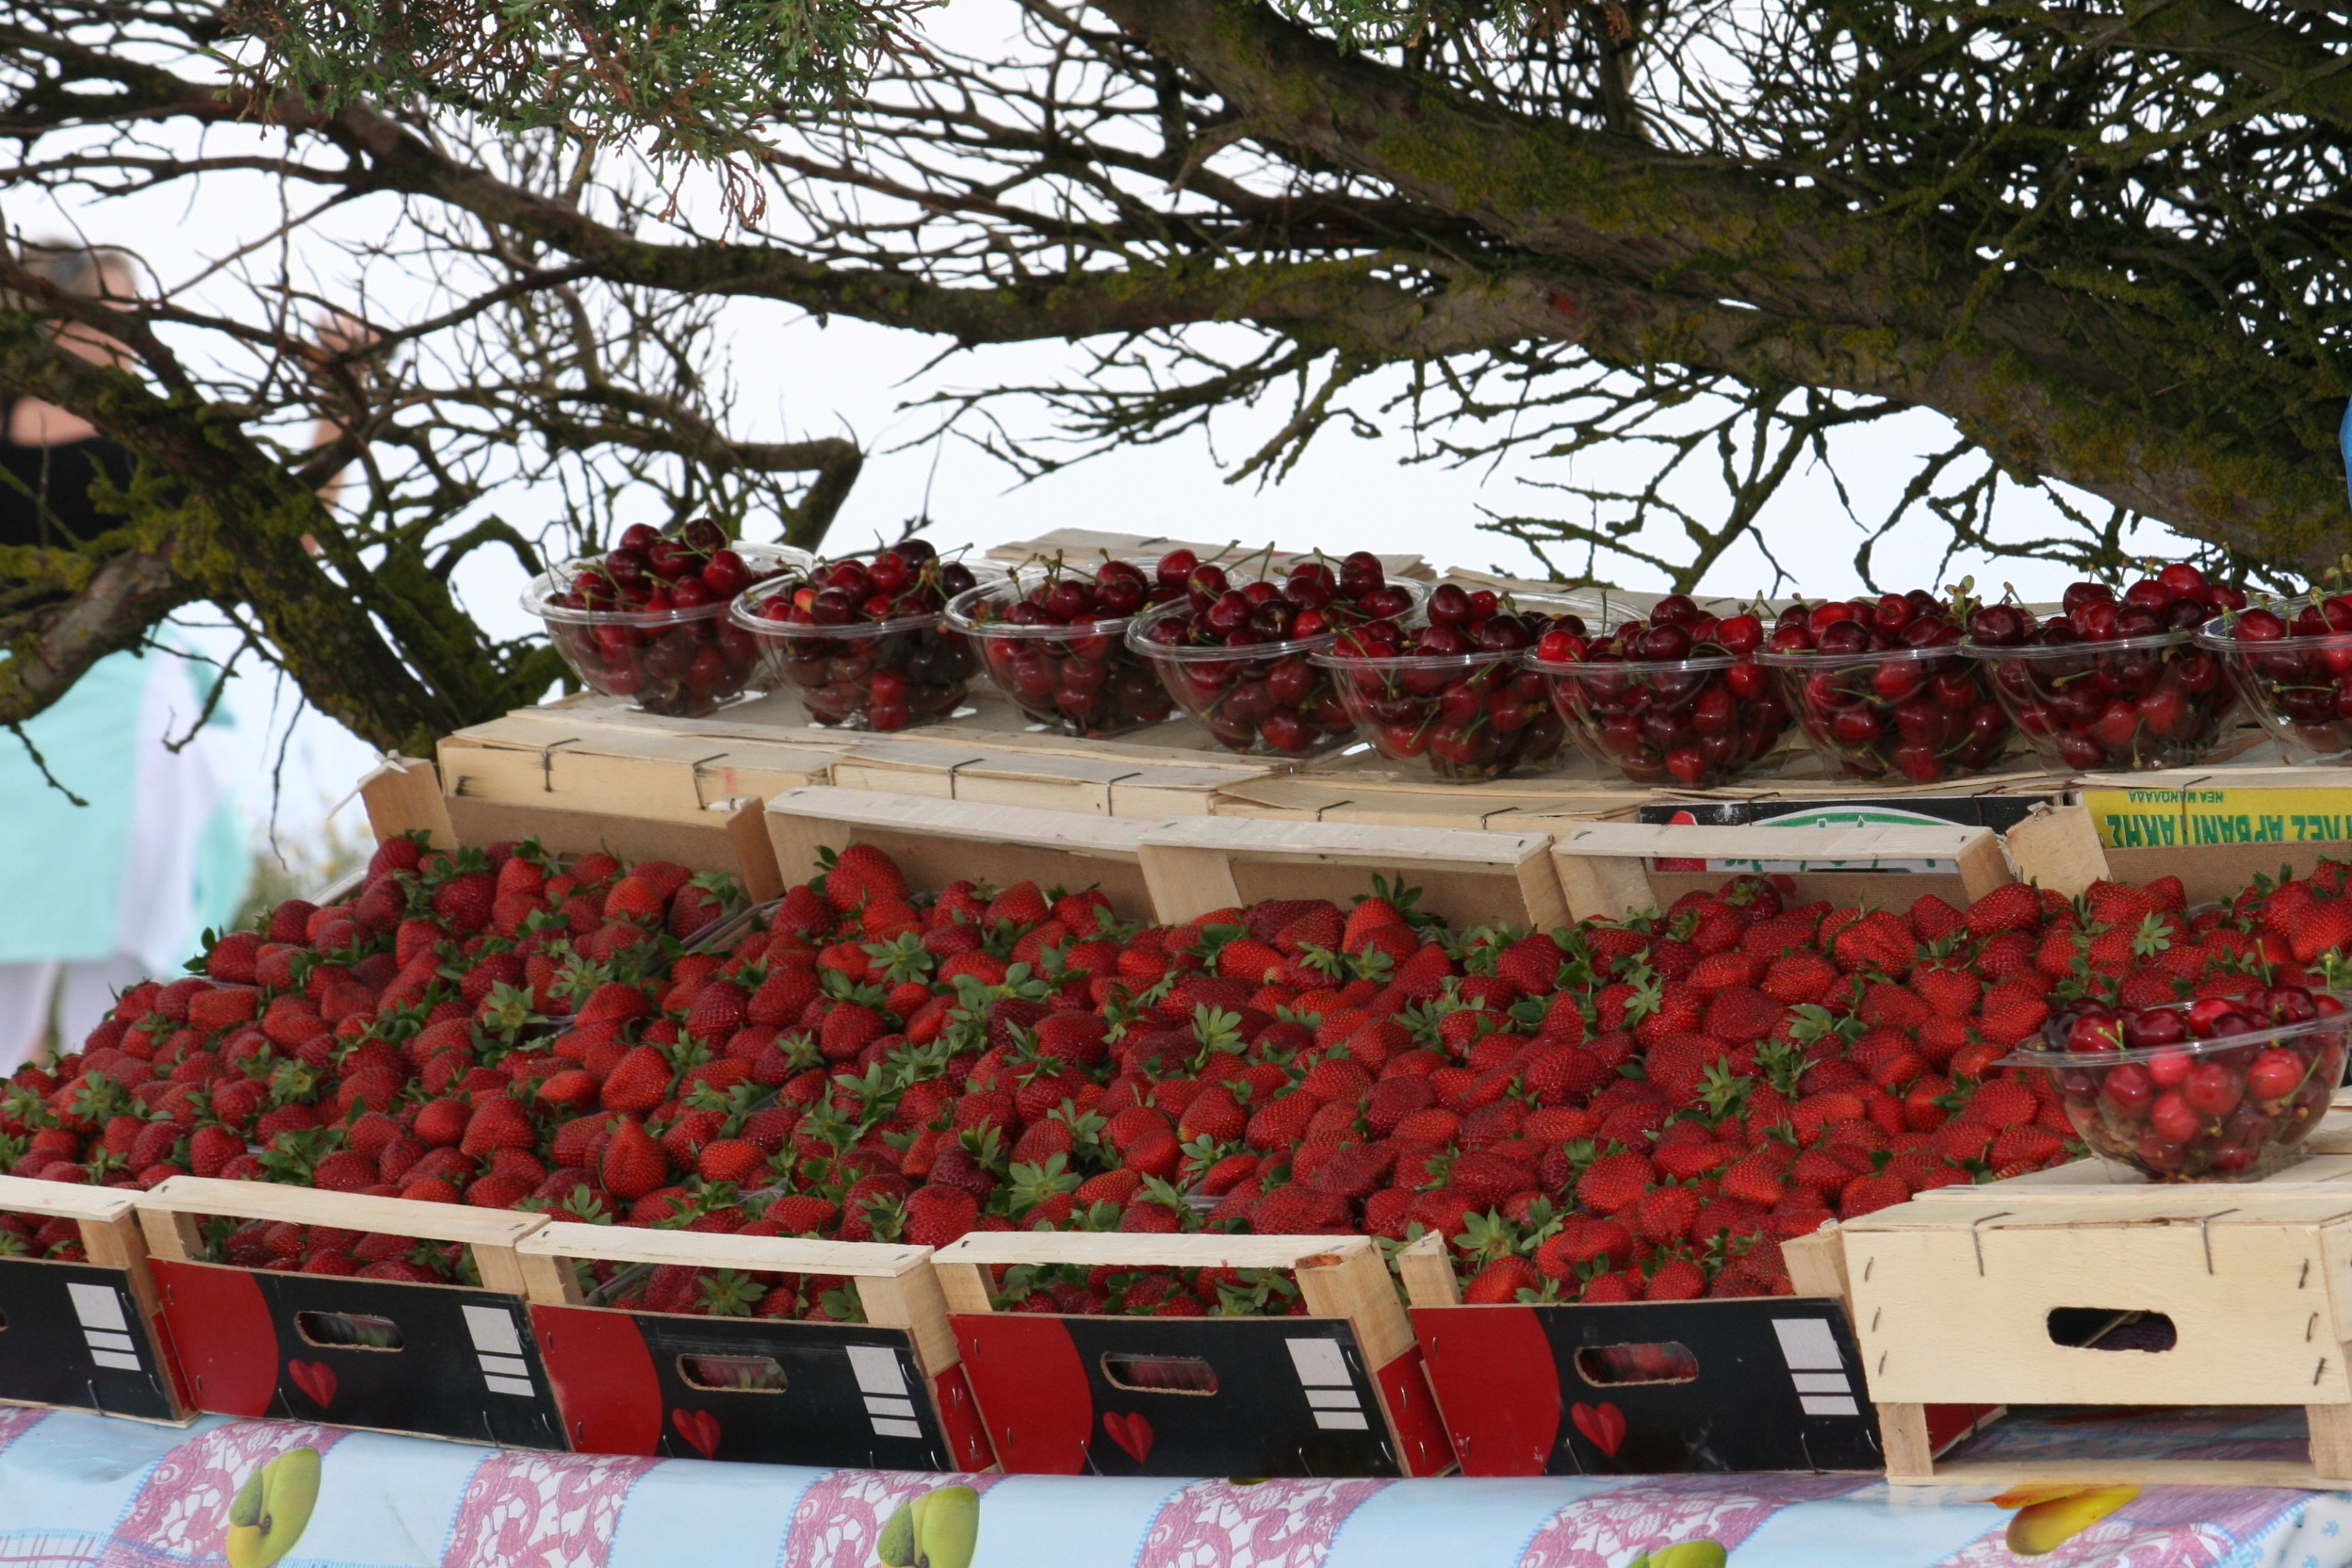
plant, flower, red, produce, festival, strawberries, bless you